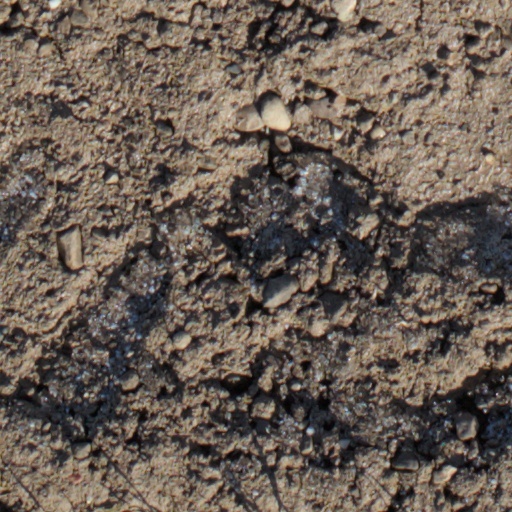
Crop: wheat